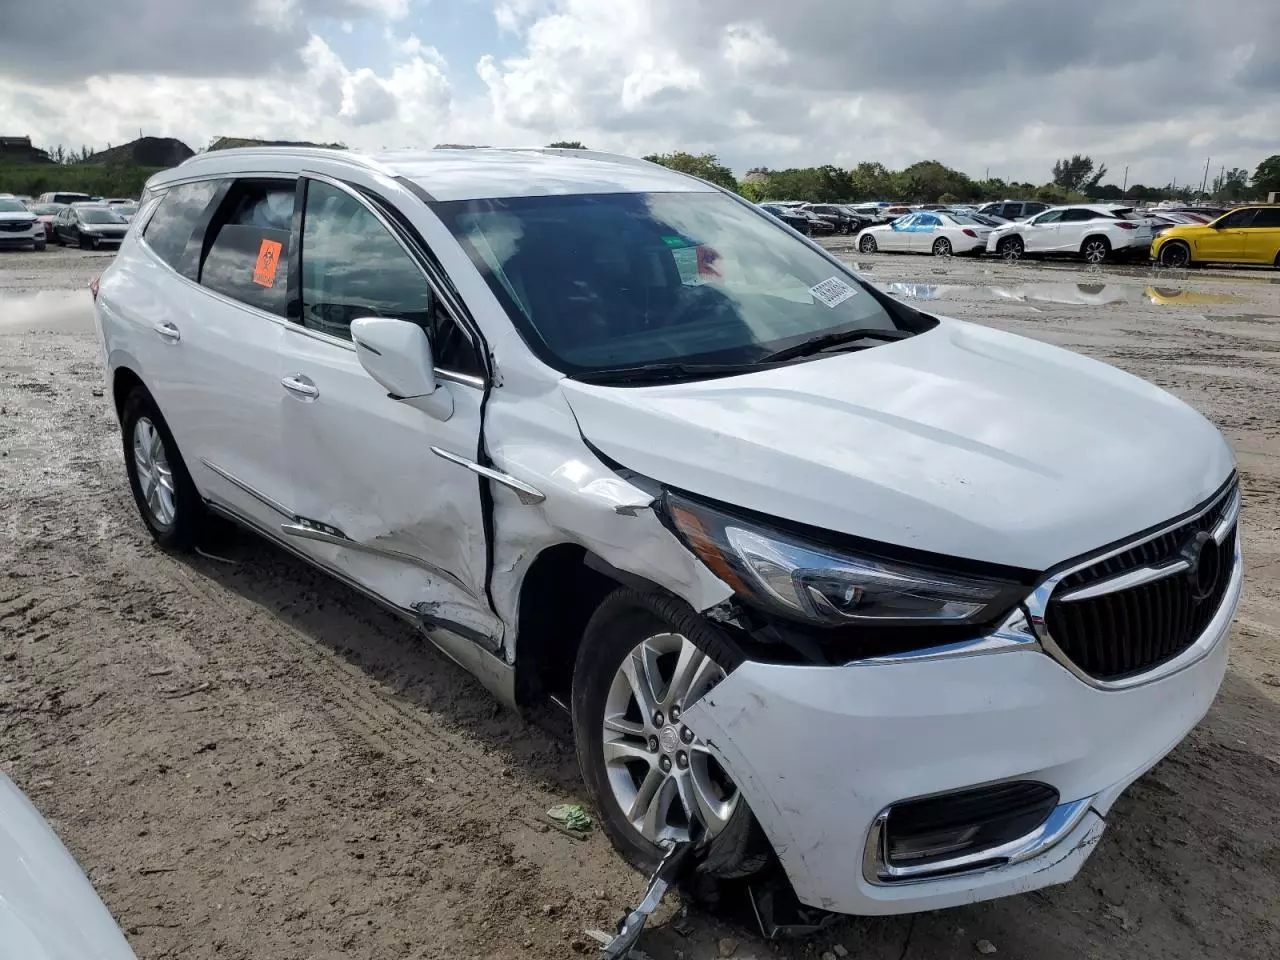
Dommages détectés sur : pare-choc avant, aile avant droite, porte avant droite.
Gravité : majeur